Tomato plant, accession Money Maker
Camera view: tilt-top (135 deg); turntable rotation: 150 degrees
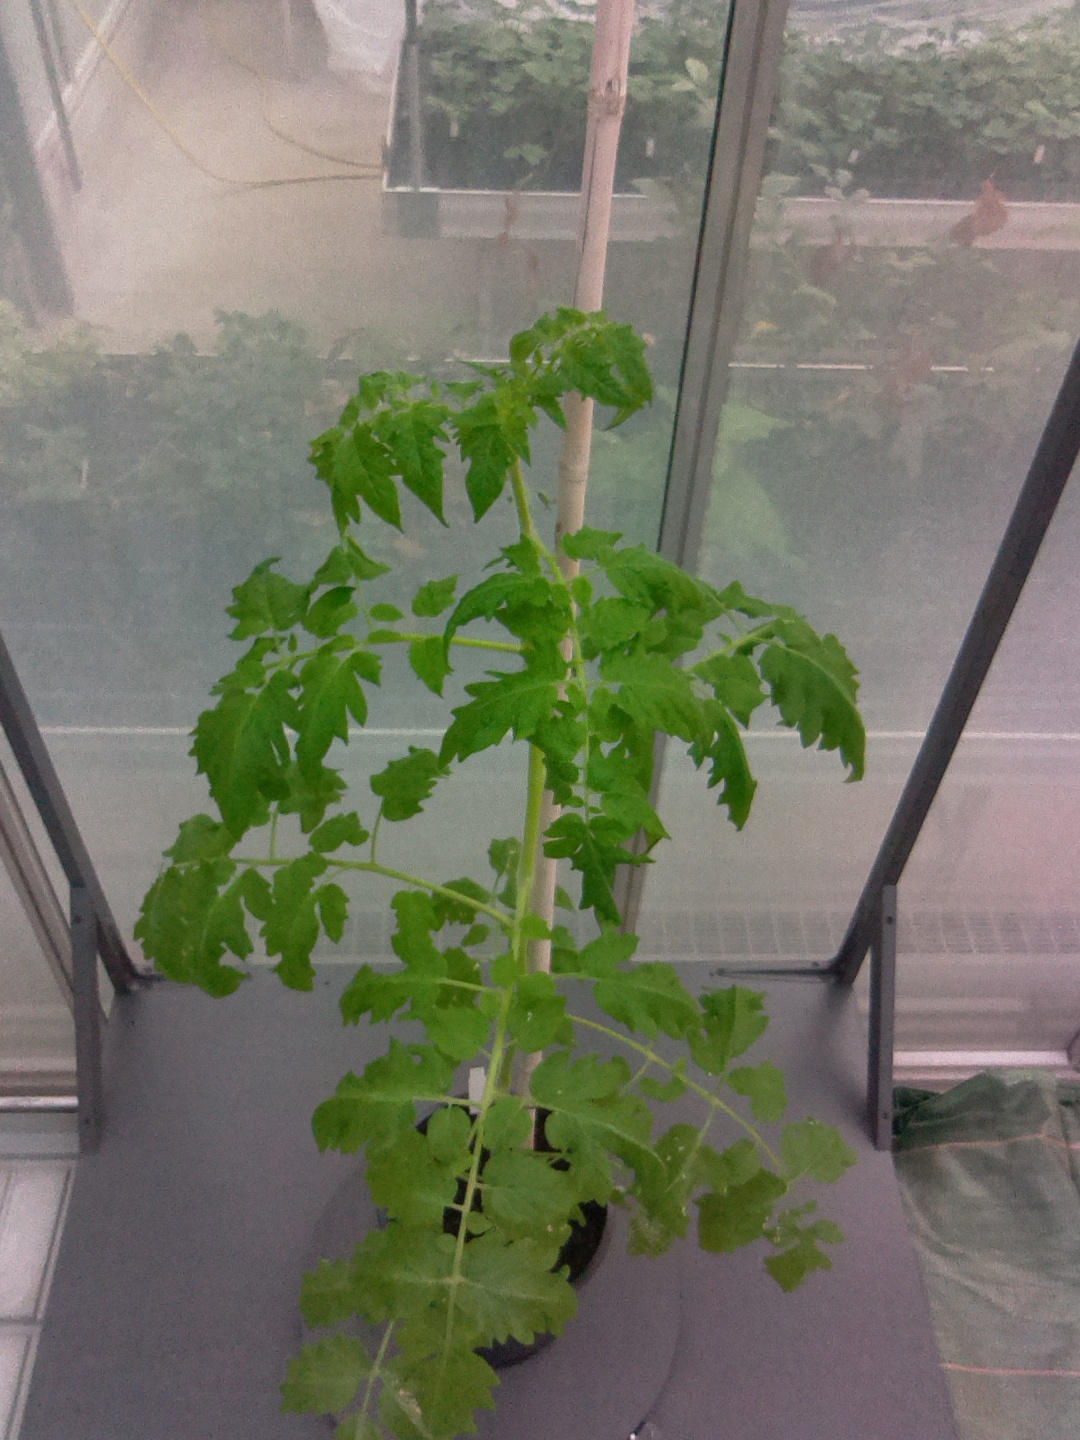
BBCH growth stage 60: First flowers open